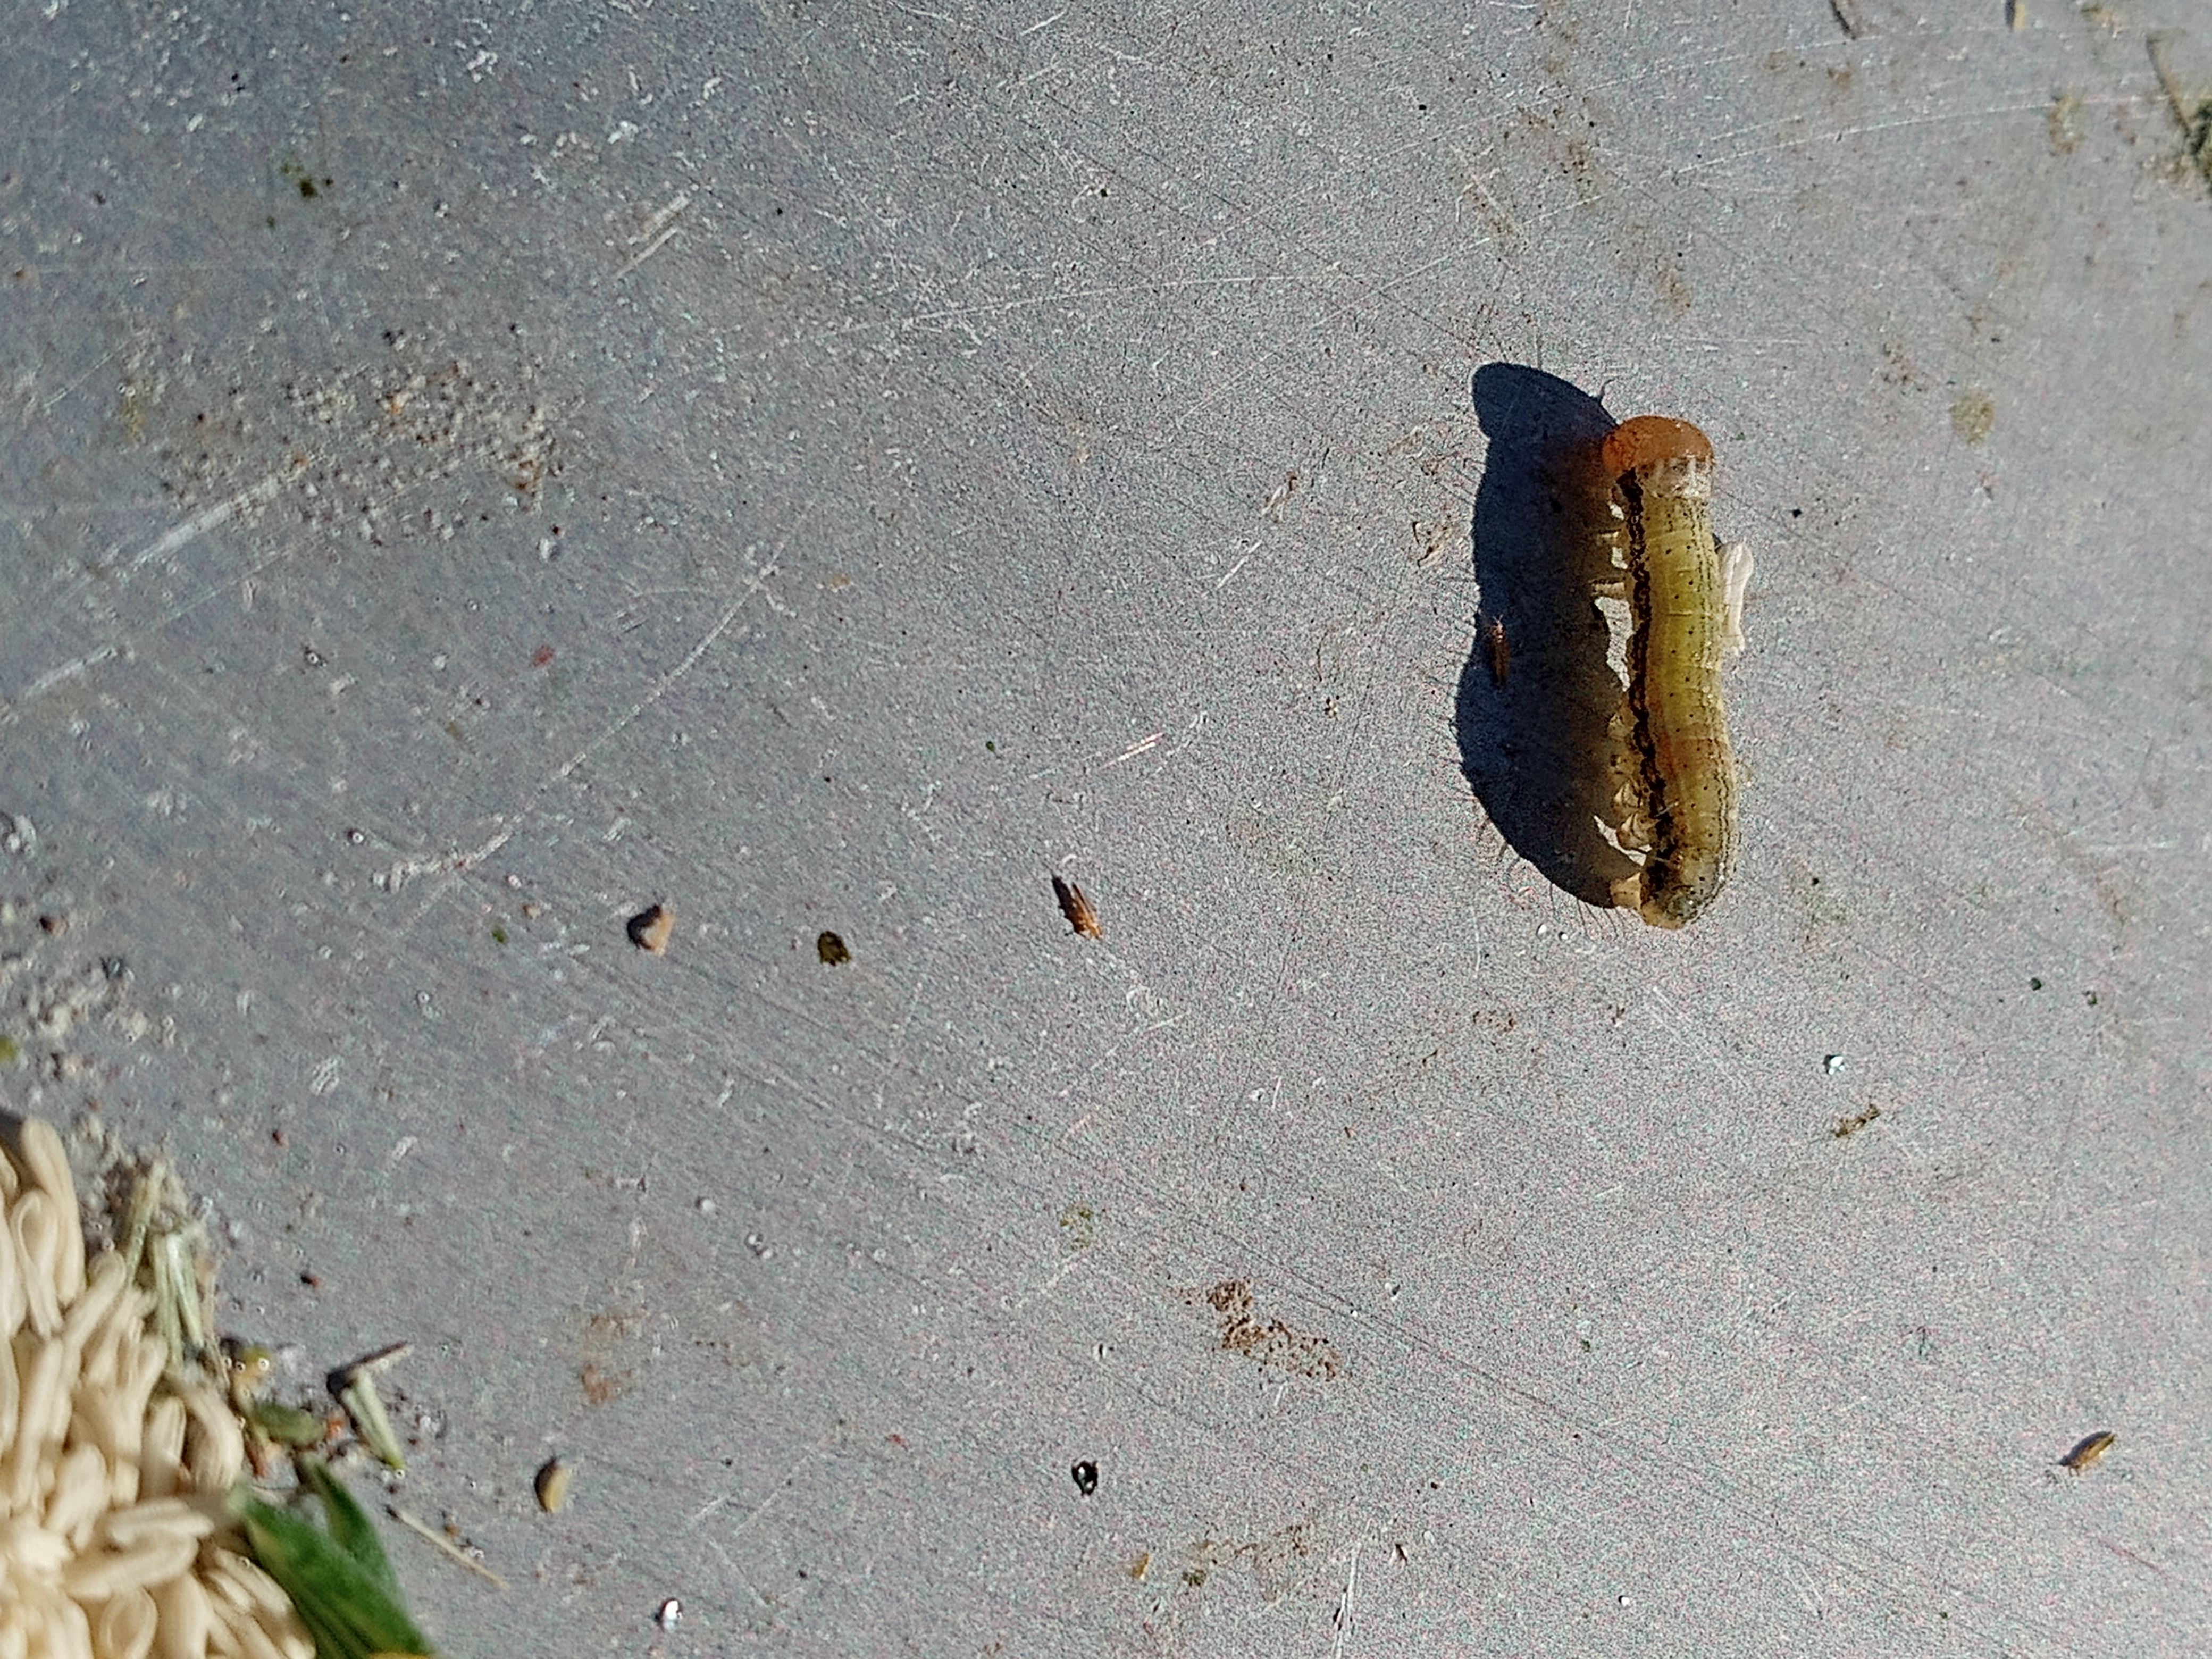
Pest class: occasional_pest